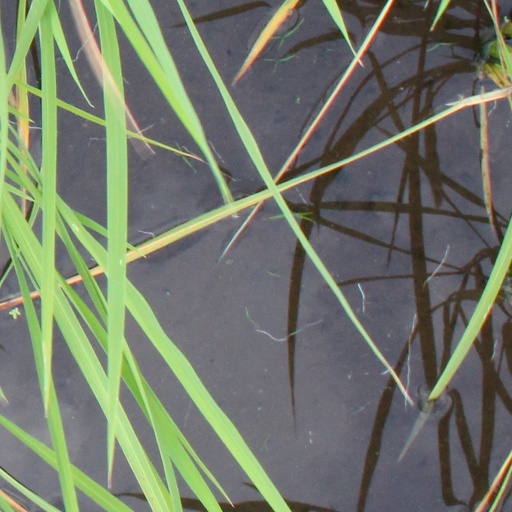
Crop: rice